The Suburbs (band)

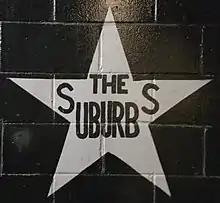
The Suburbs' star on the outside mural of the Minneapolis nightclub First Avenue

On August 26, 2014, the Suburbs announced that founding member Beej Chaney was taking a temporary leave of absence.